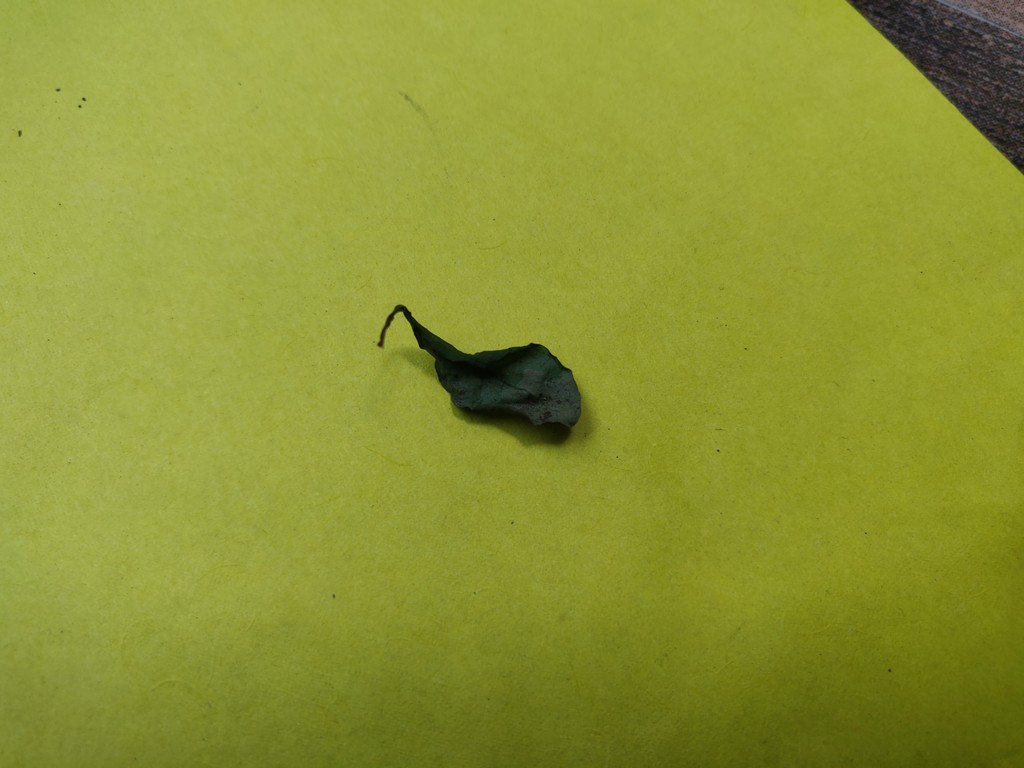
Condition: Dried
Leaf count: single
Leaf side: unknown